Rhabdophis subminiatus

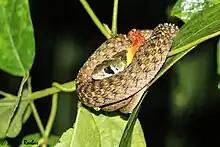
In Nam Cat Tien National Park, South Vietnam.

"Rhabdophis subminiatus" is a rear-fanged species and was previously thought to be harmless. However, following one fatal and several near-fatal envenomations, the toxicity of its venom was investigated. As a result, it has recently been reclassified as a dangerous species. In general, rear-fanged snakes need to bite and hold on, or repeatedly bite, to have any effect on humans. But recently, there have been reports of cases where even brief bites have resulted in severe envenomation and organ failure, affecting the kidneys and liver. A chewing action facilitates envenomation, as the venom ducts open to fangs that are externally grooved (not hollow) and are posterior in the oral cavity. "R. subminiatus" has enlarged and ungrooved teeth. The species has two enlarged teeth in the back of the jaw. Located in the upper jaw is a gland known as Duvernoy's gland, which produces an extremely venomous secretion.